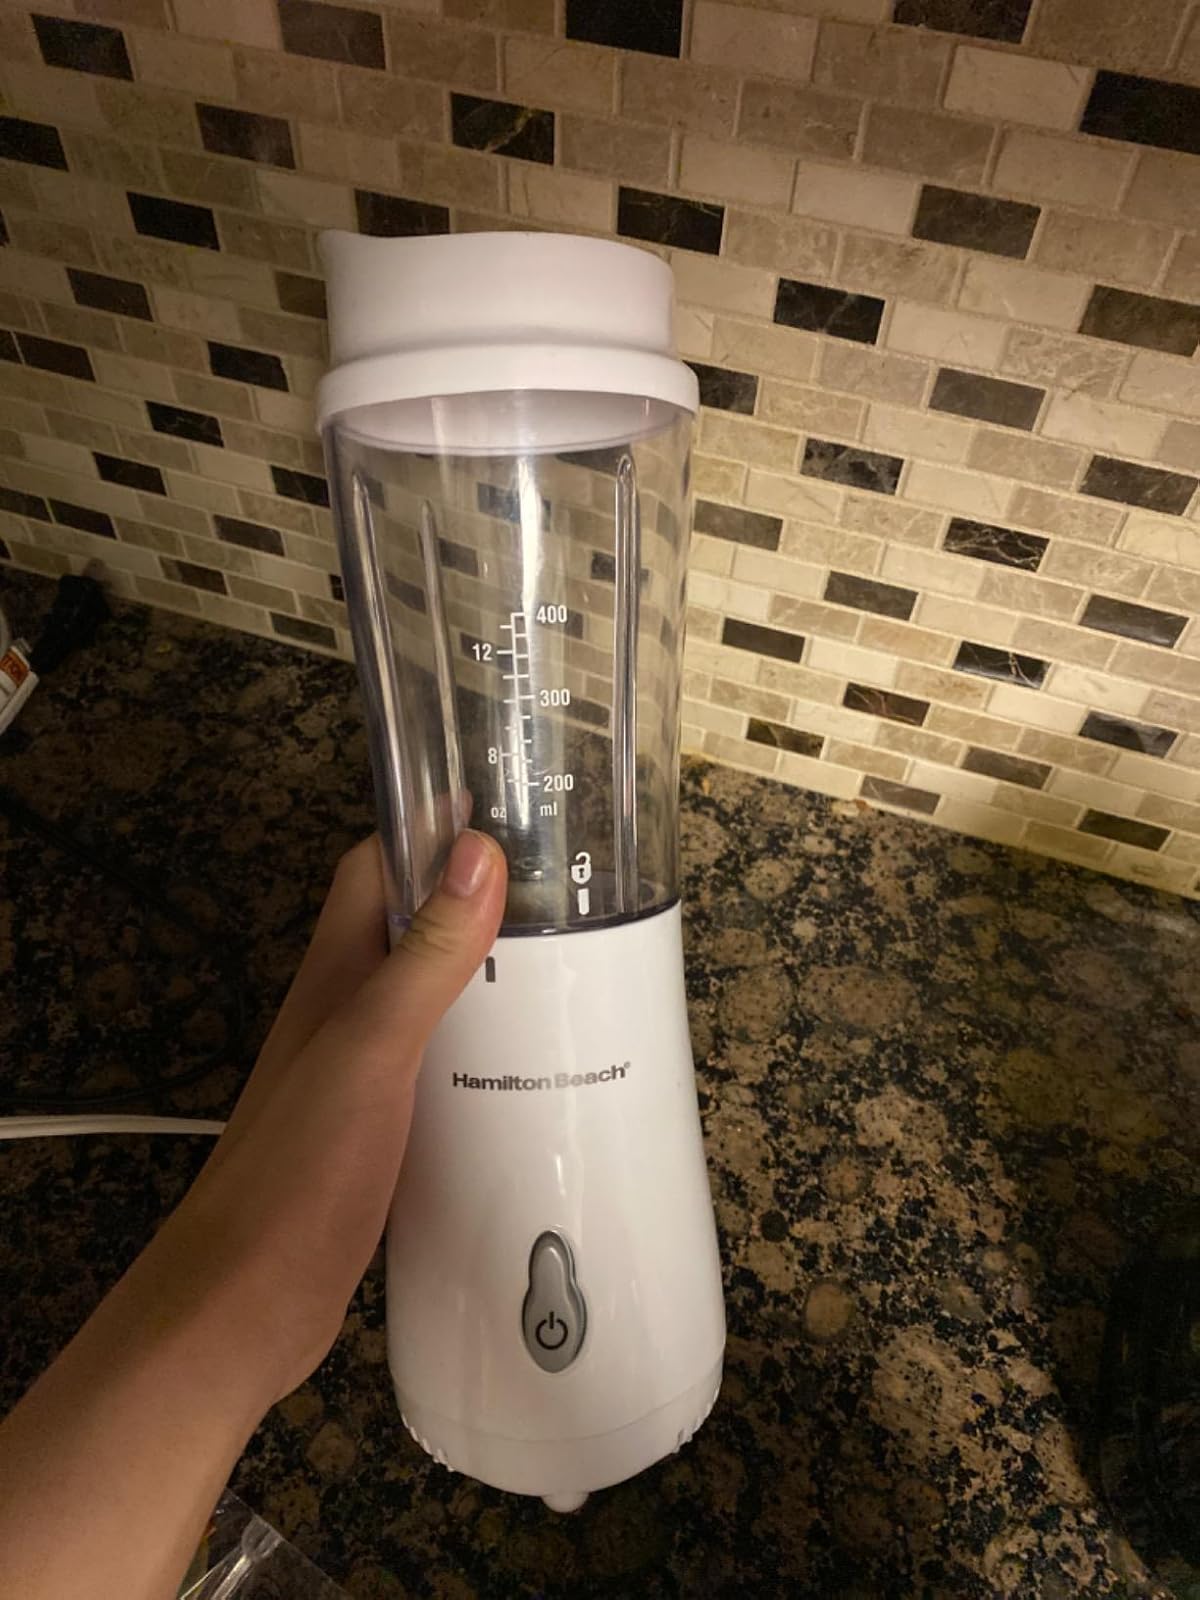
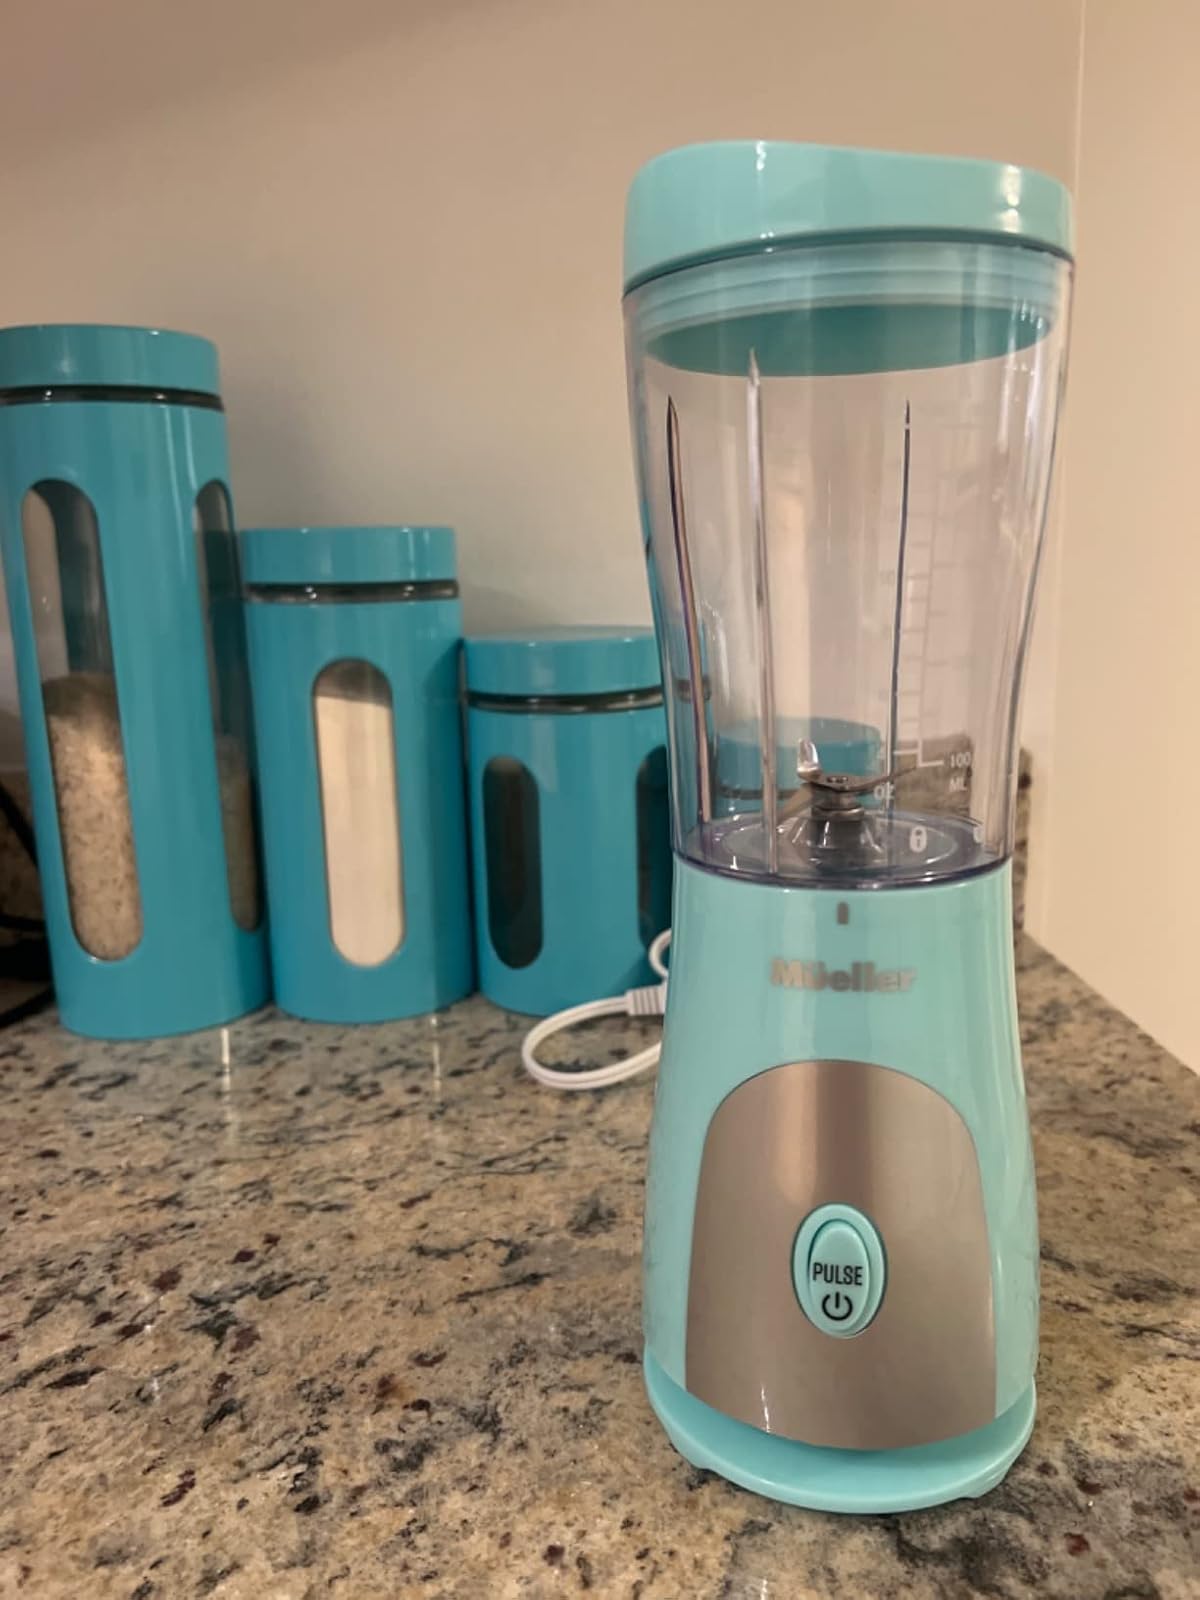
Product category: items_blender
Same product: no